Taoyuan Airport MRT

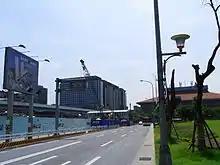
Construction near A1 Taipei Main Station (2009)

The airport section consists of four underground stations (and the future station) and is long. Both cut-and-cover and shield tunneling were used for tunnel construction. Since shield tunnels were constructed underneath existing taxiways and the control tower area, an automatic system was integrated to monitor any soil and structure impact in real-time so that immediate response could be taken to any disruption. In the same section, secondary grouting and a micro-pile cut-off wall was used to reinforce the tunnels. In addition, a floating track bed was used for the tracks crossing these areas to reduce vibrations. Continental Engineering Corporation constructed the underground stations and the tunnels in this section.